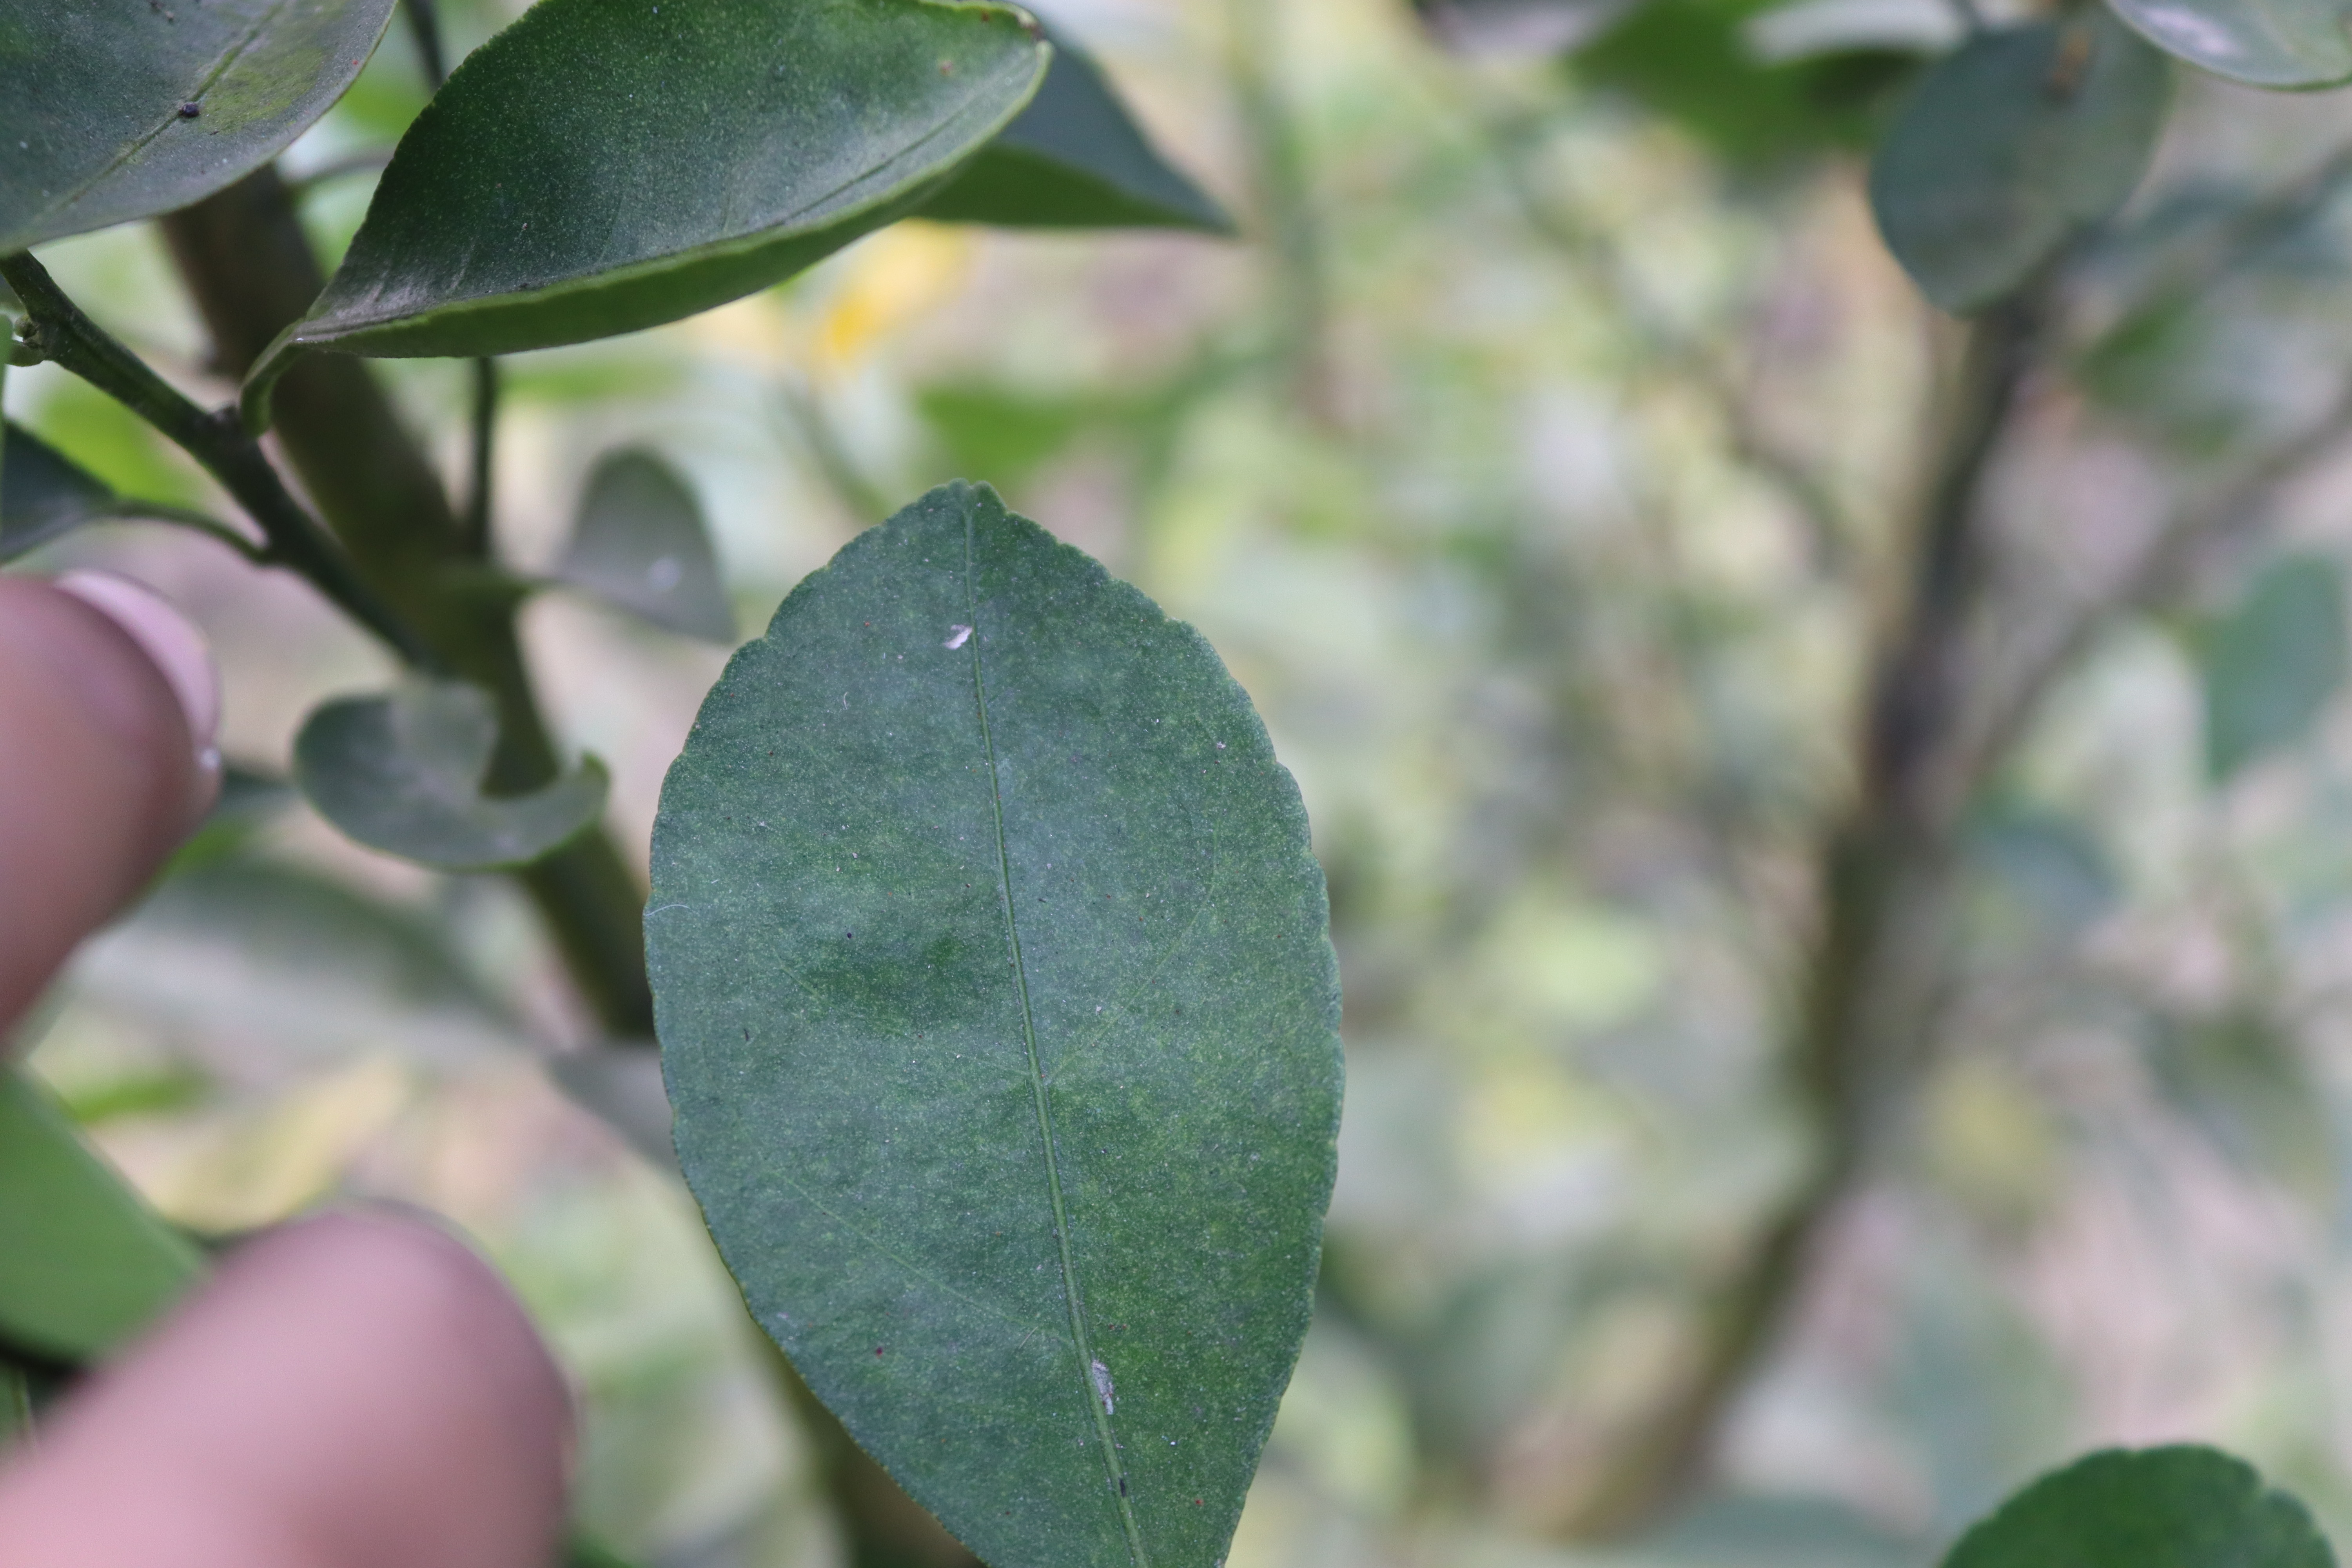
Mandarin leaf variety: China Mishti